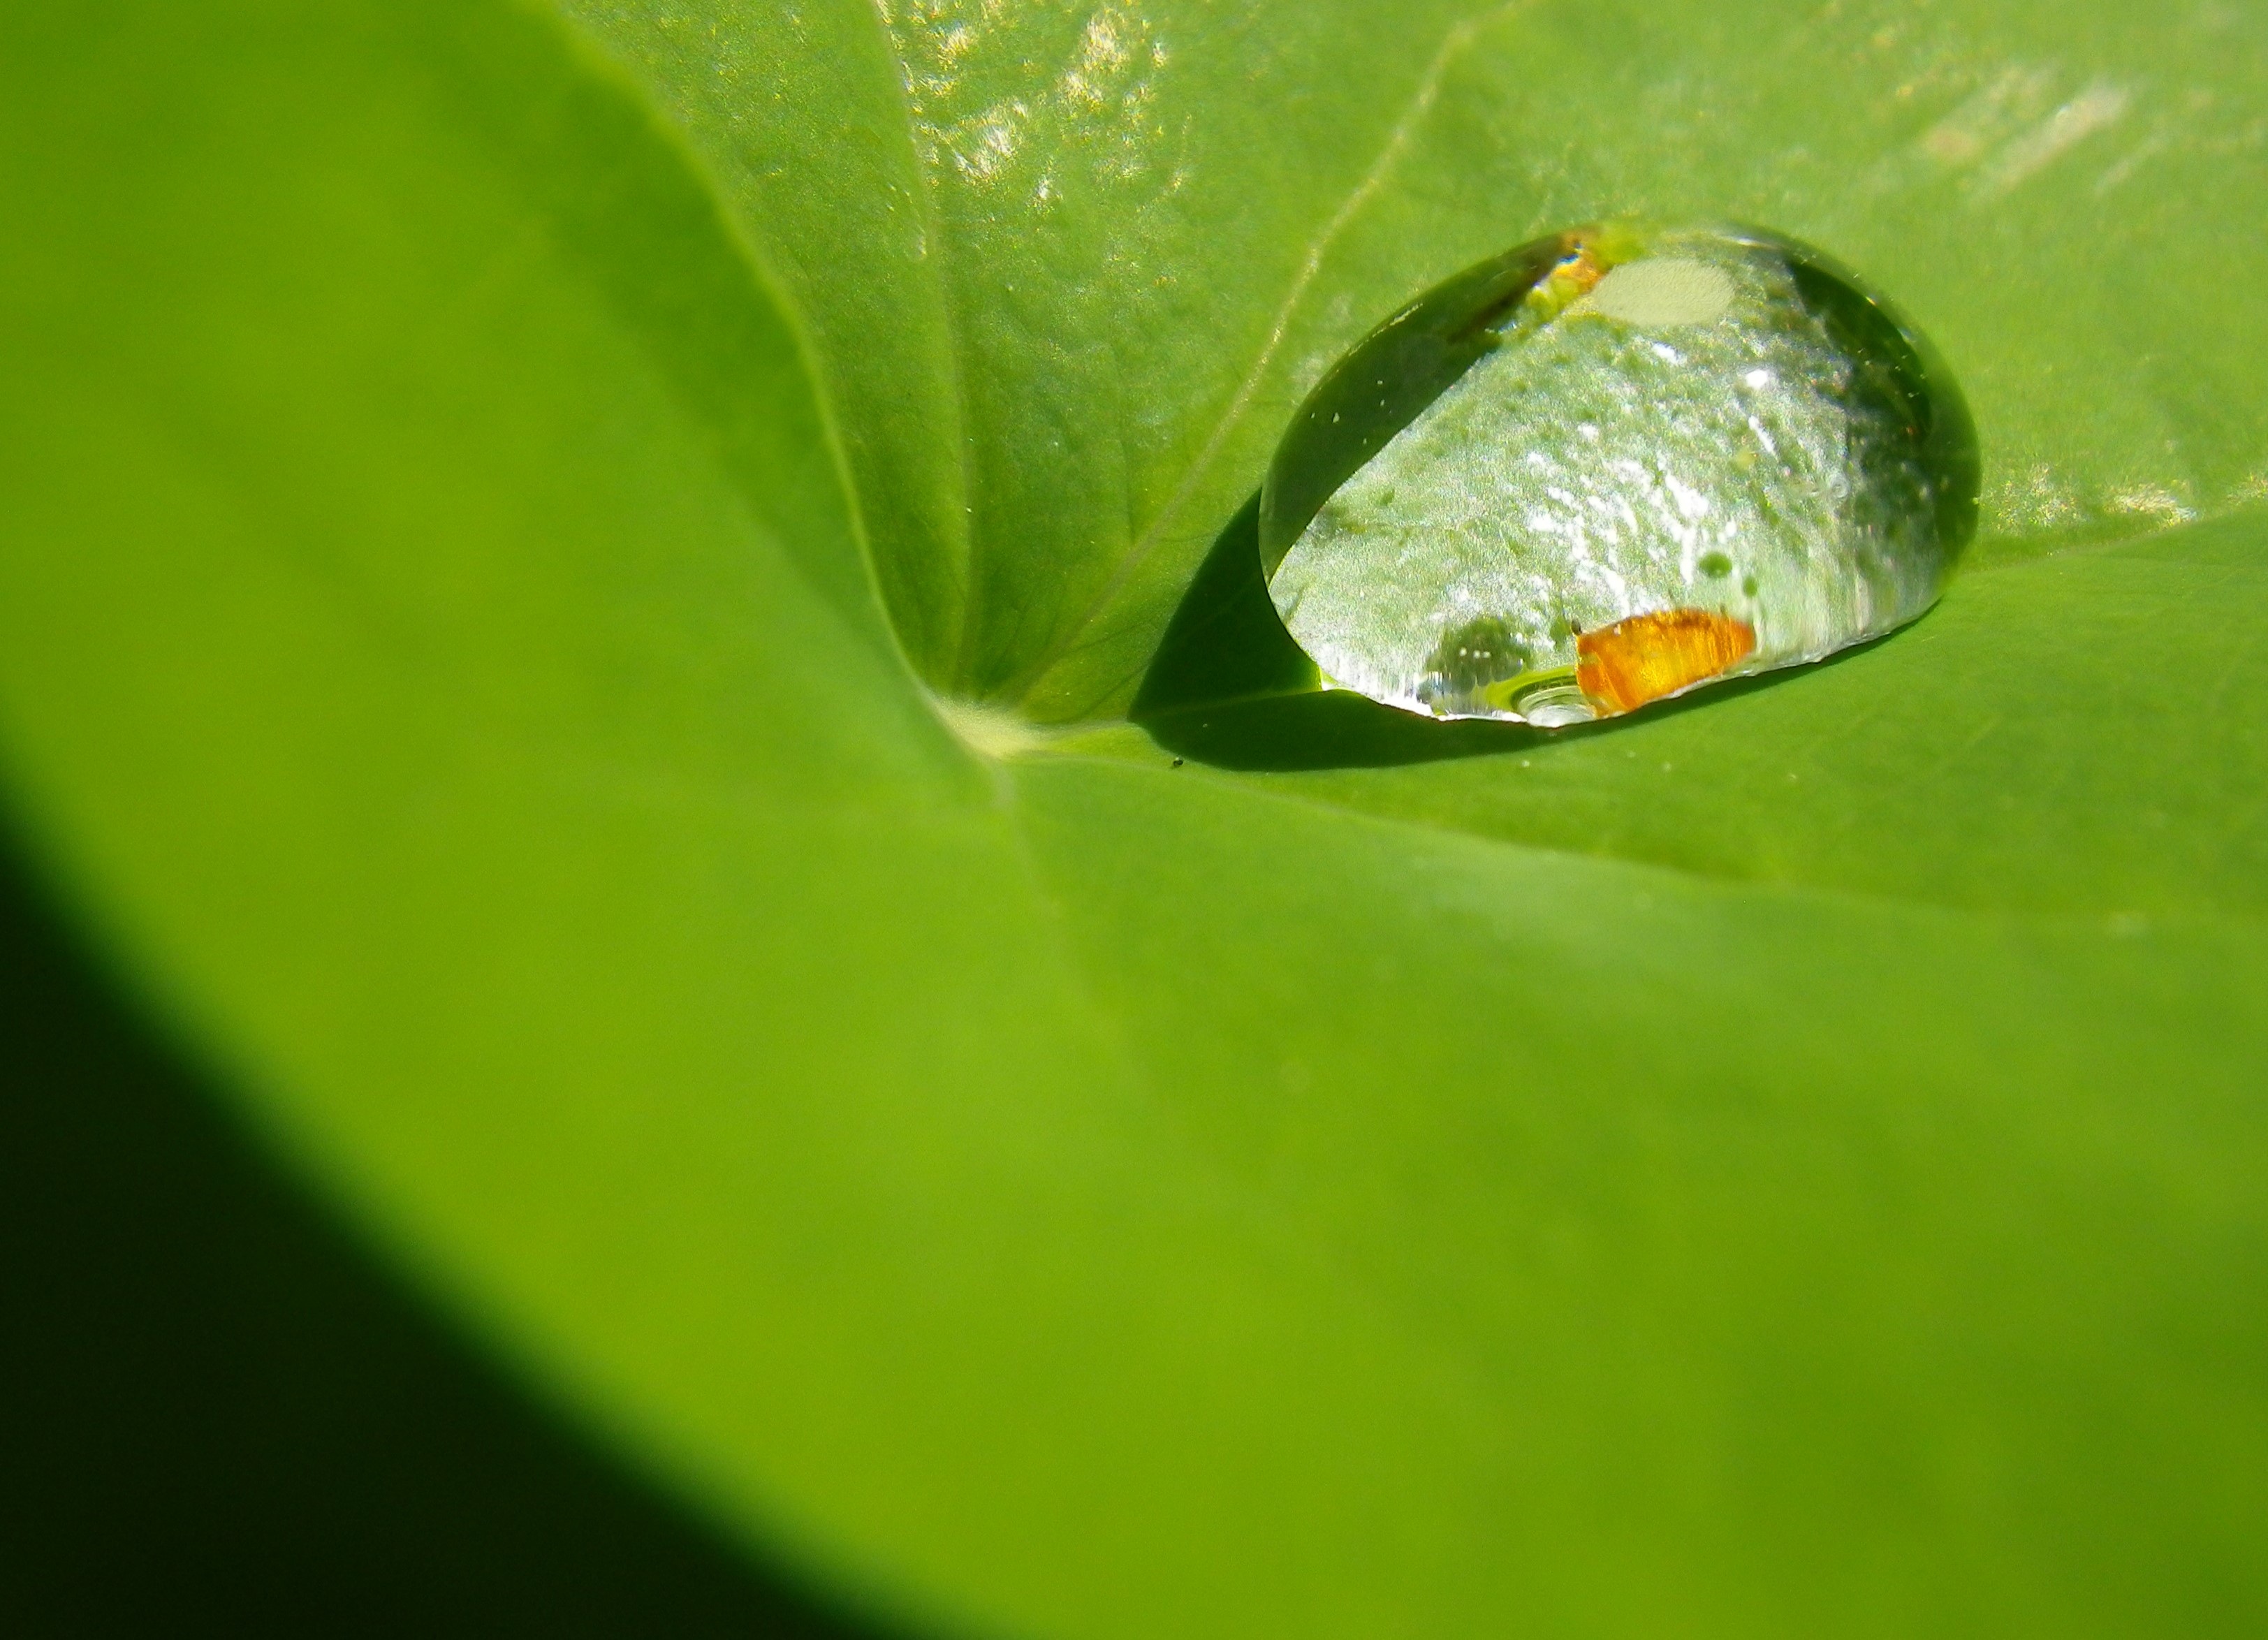
water, nature, grass, drop, dew, plant, leaf, flower, petal, green, close, fauna, drip, close up, drop of water, moisture, macro photography, plant stem